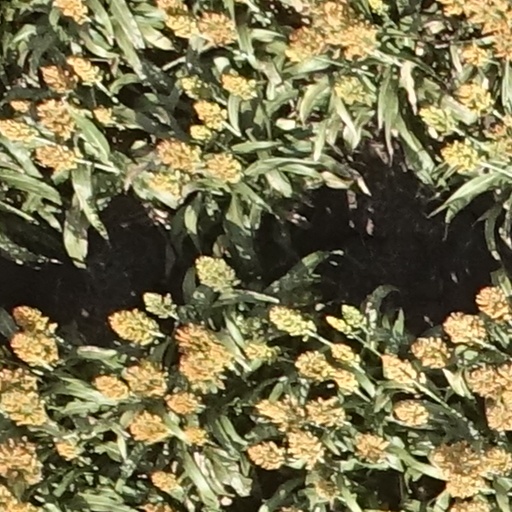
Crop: sorghum